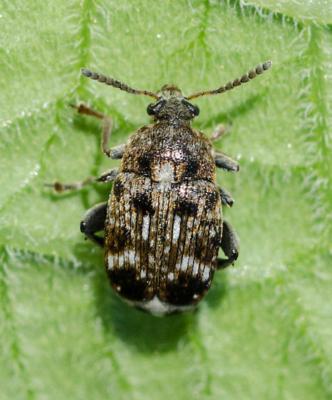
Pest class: pea_weevil